Andreas Backer

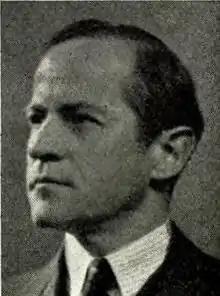
Andreas Backer, from a 1939 student anniversary book

Andreas Cathrinus Backer (30 May 1895 – 10 August 1975) was a Norwegian journalist, newspaper editor and organizational leader.